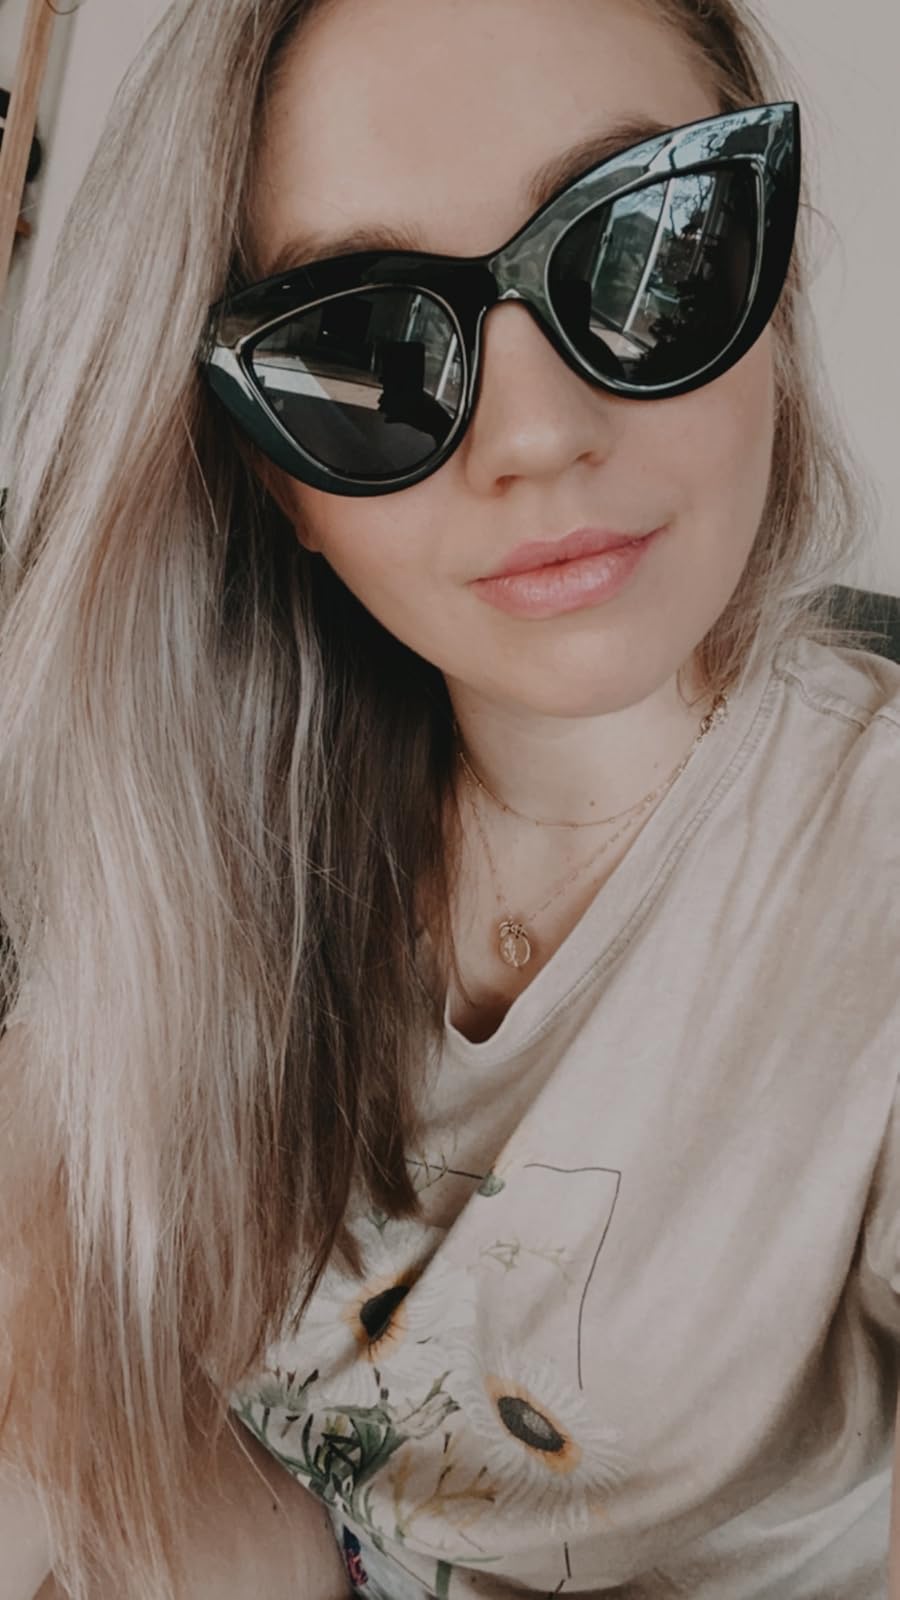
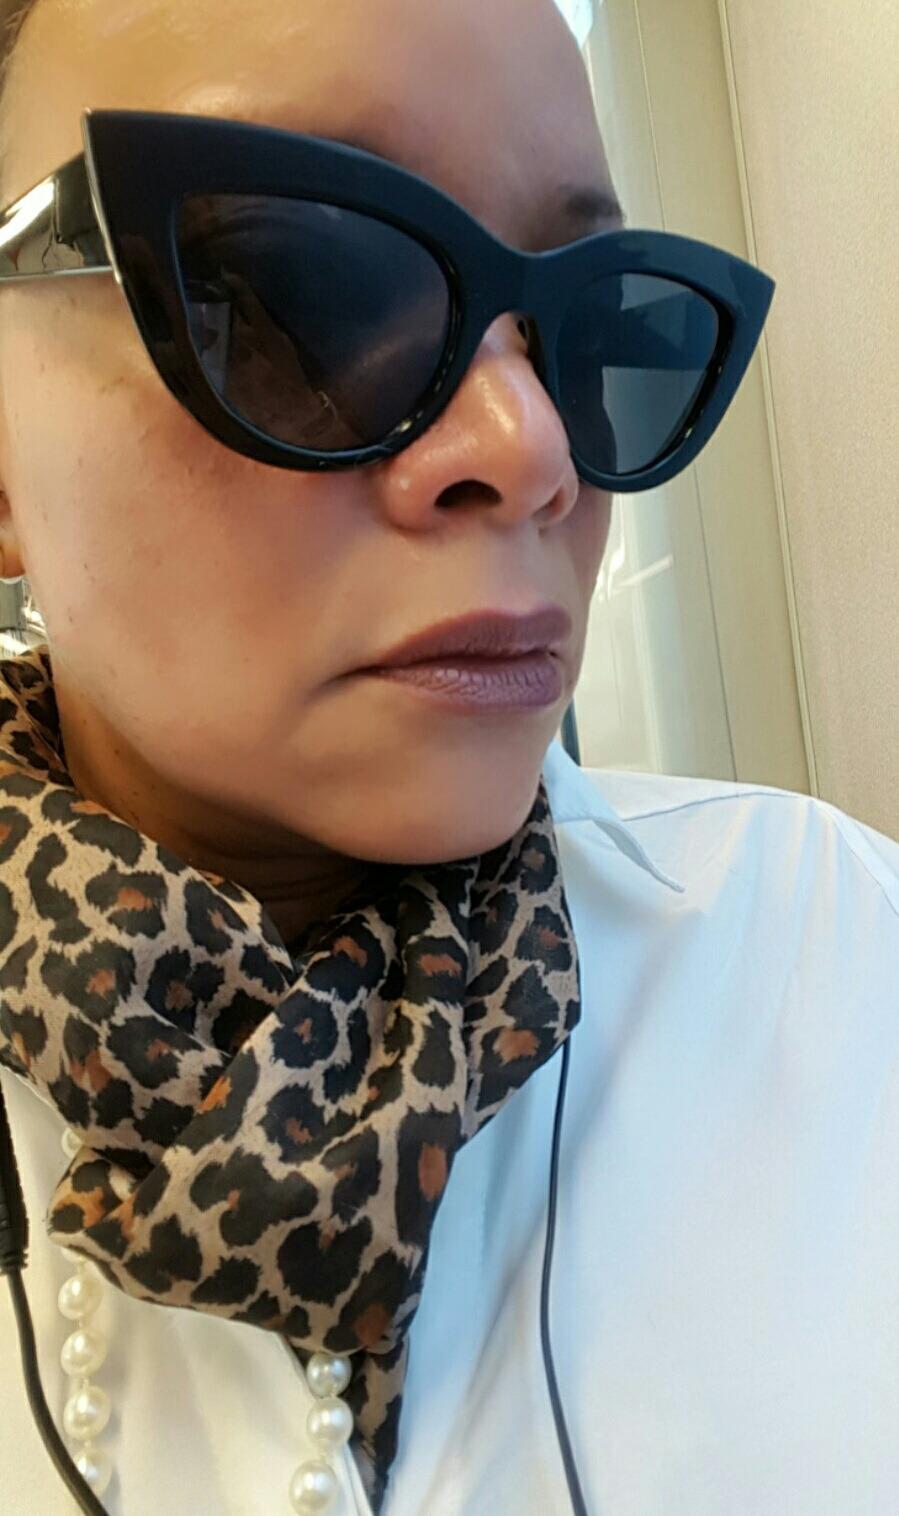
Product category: accessories_sunglasses
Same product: yes